Nelson Railway Society

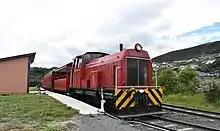
Dsa 262 outside Tui Station.

The society was originally incorporated as the "Grand Tapawera Railroad Company" with the intention of establishing and operating a line on the original formation of the Nelson Section near Motupiko.